Naval trawler

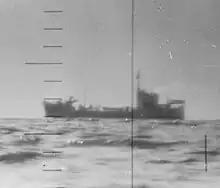
Japanese armed trawler seen through the periscope of 17 November 1944

As the Second World War progressed, Japan commandeered some fishing vessels for use as picket boats. To augment these, and to replace losses, the Imperial Japanese Navy also ordered a group of 280 picket boats, built on trawler lines but to Navy specifications. This was the No.1 class auxiliary patrol boat, though ultimately only 27 were completed.